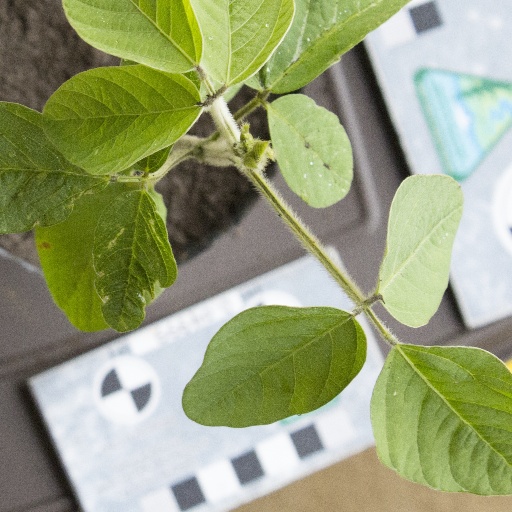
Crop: soybean